Chromium cycle

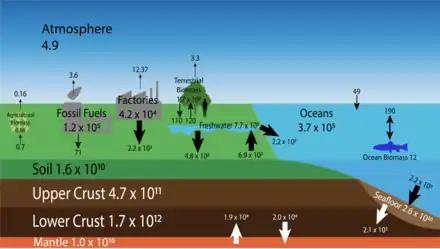
Chromium cycles through the Earth atmosphere, soil, freshwater bodies, rivers, oceans, crust and mantle. The arrows indicate fluxes given in gigagrams (1,000 metric tons) of chromium per year. The corresponding stocks (inventories) indicate reservoirs of chromium given in gigagrams of chromium.

The chromium cycle is the biogeochemical cycle of chromium through the atmosphere, hydrosphere, biosphere and lithosphere.